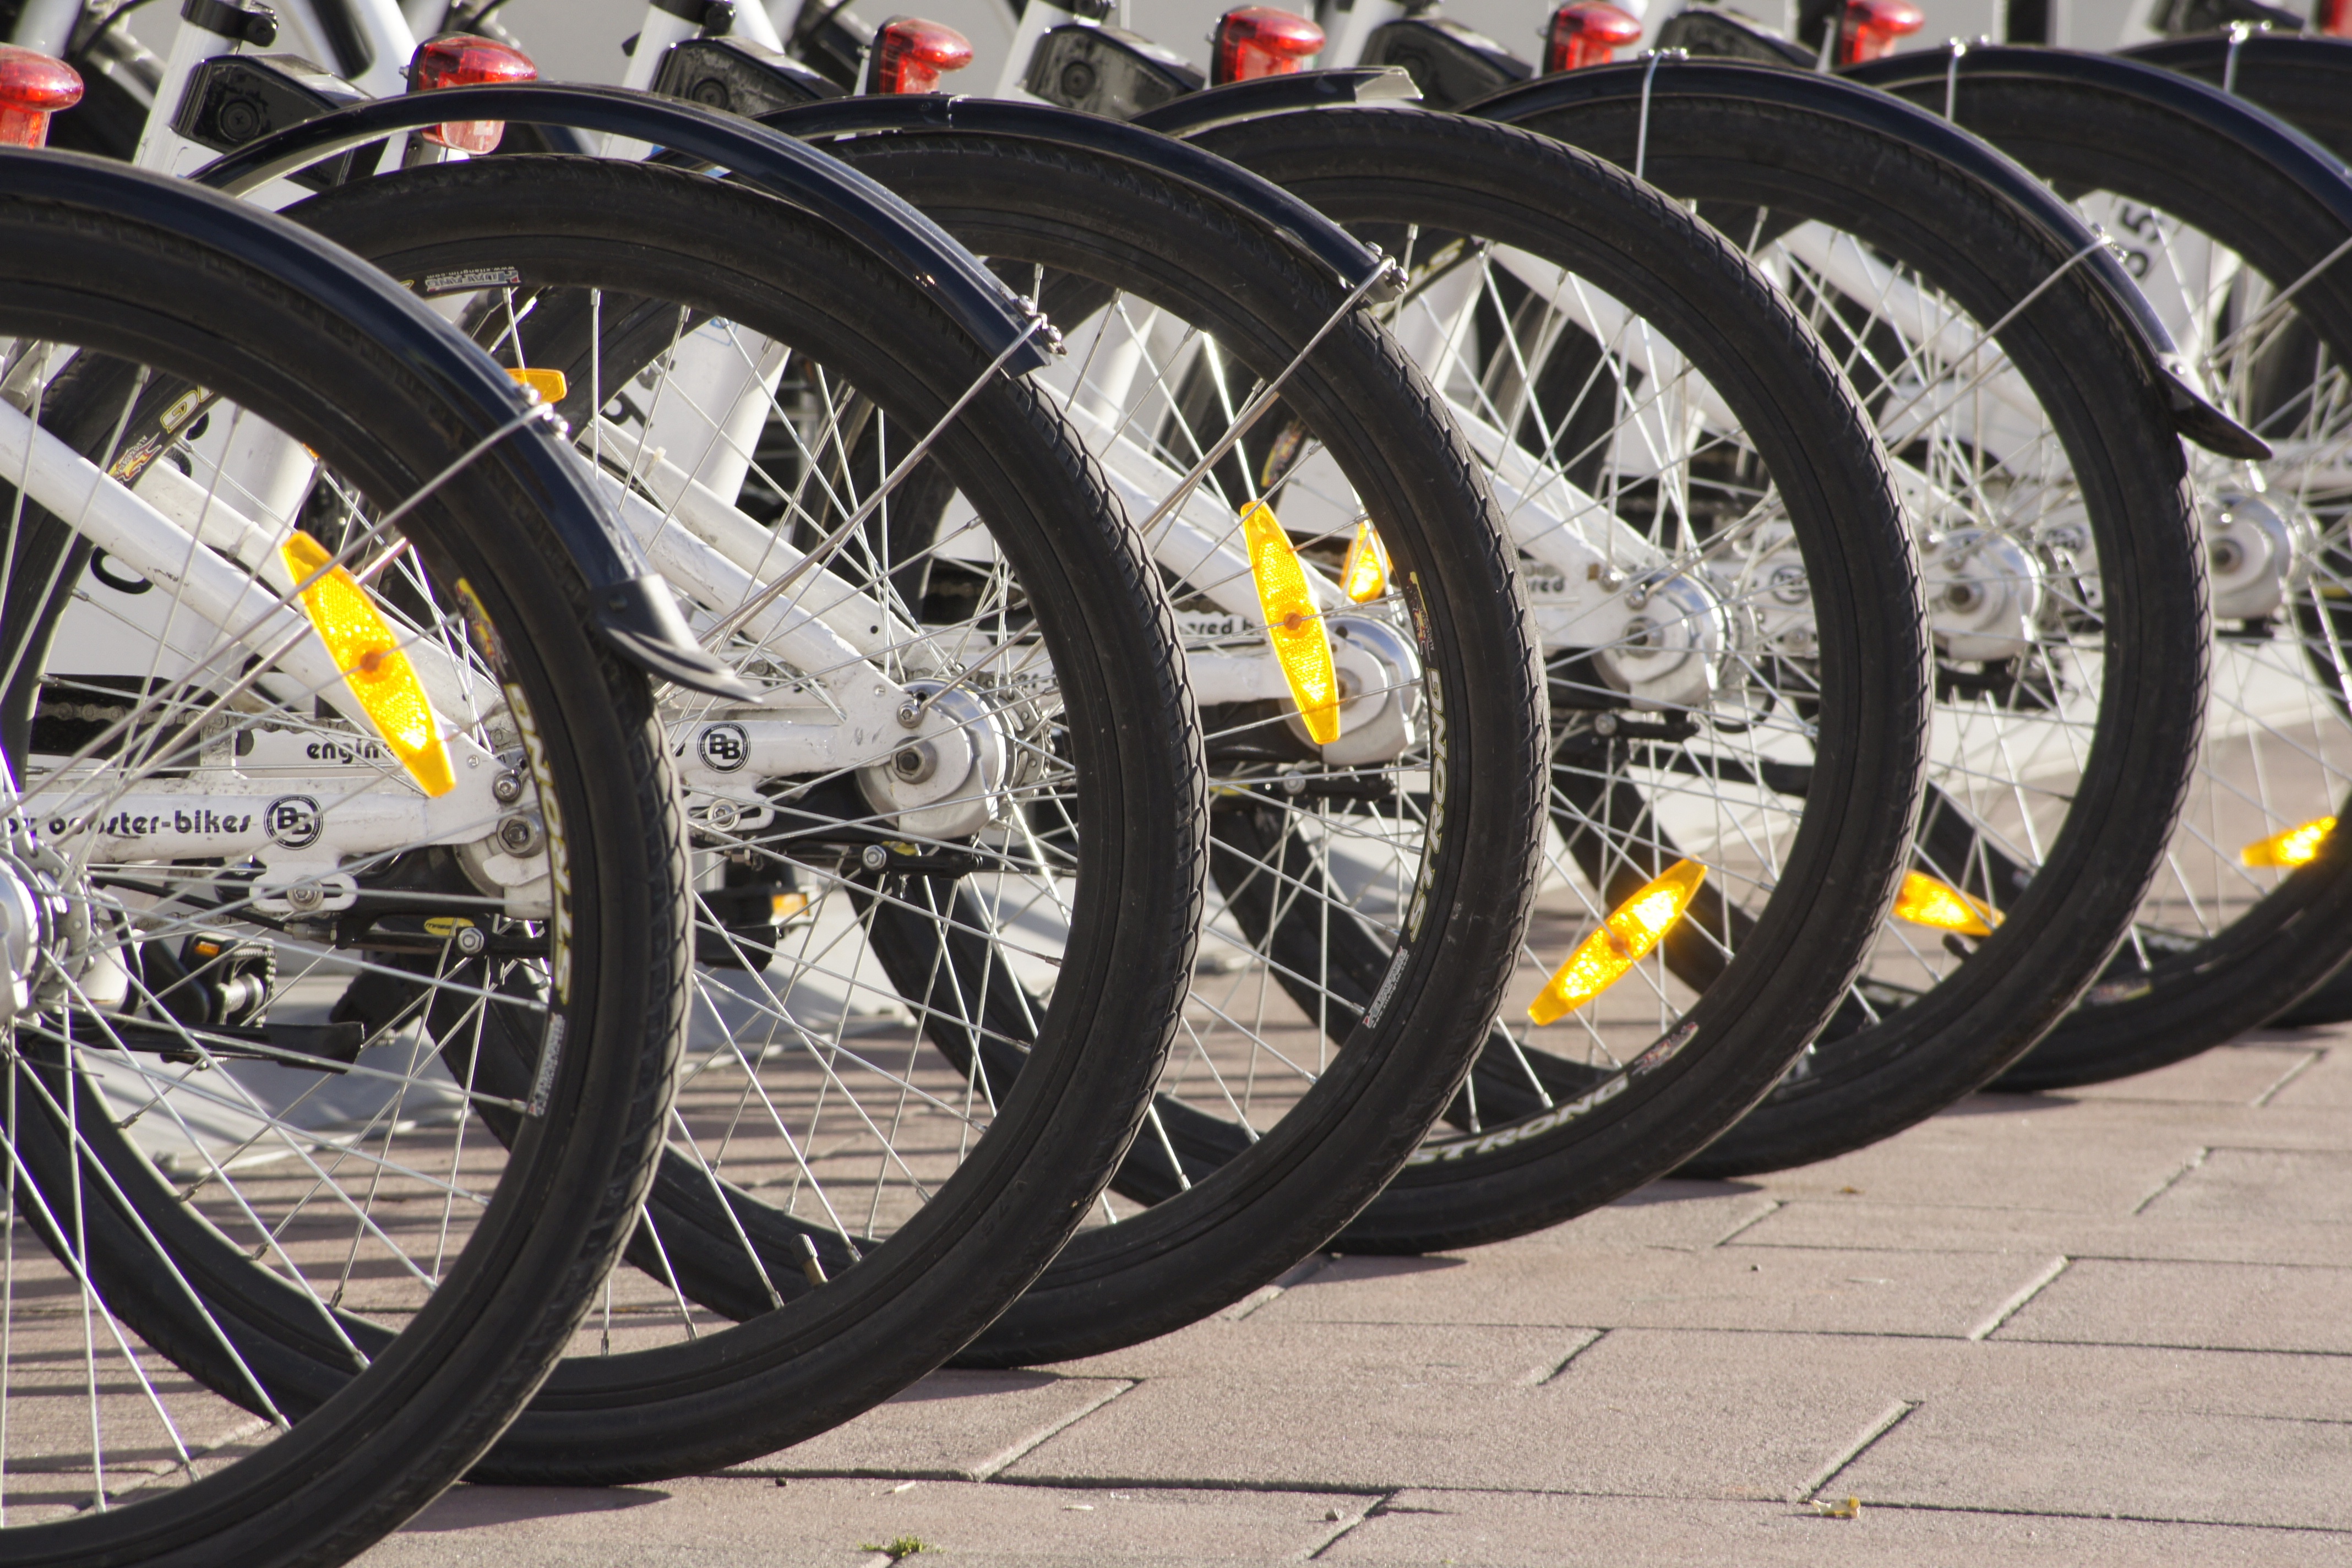
wheel, bicycle, city, walk, vehicle, spoke, motorcycle, tire, sports equipment, pedal, mountain bike, cycling, bicycles, rim, land vehicle, cycle sport, bicycle racing, automotive tire, bicycle motocross, freestyle bmx, road bicycle, endurance sports